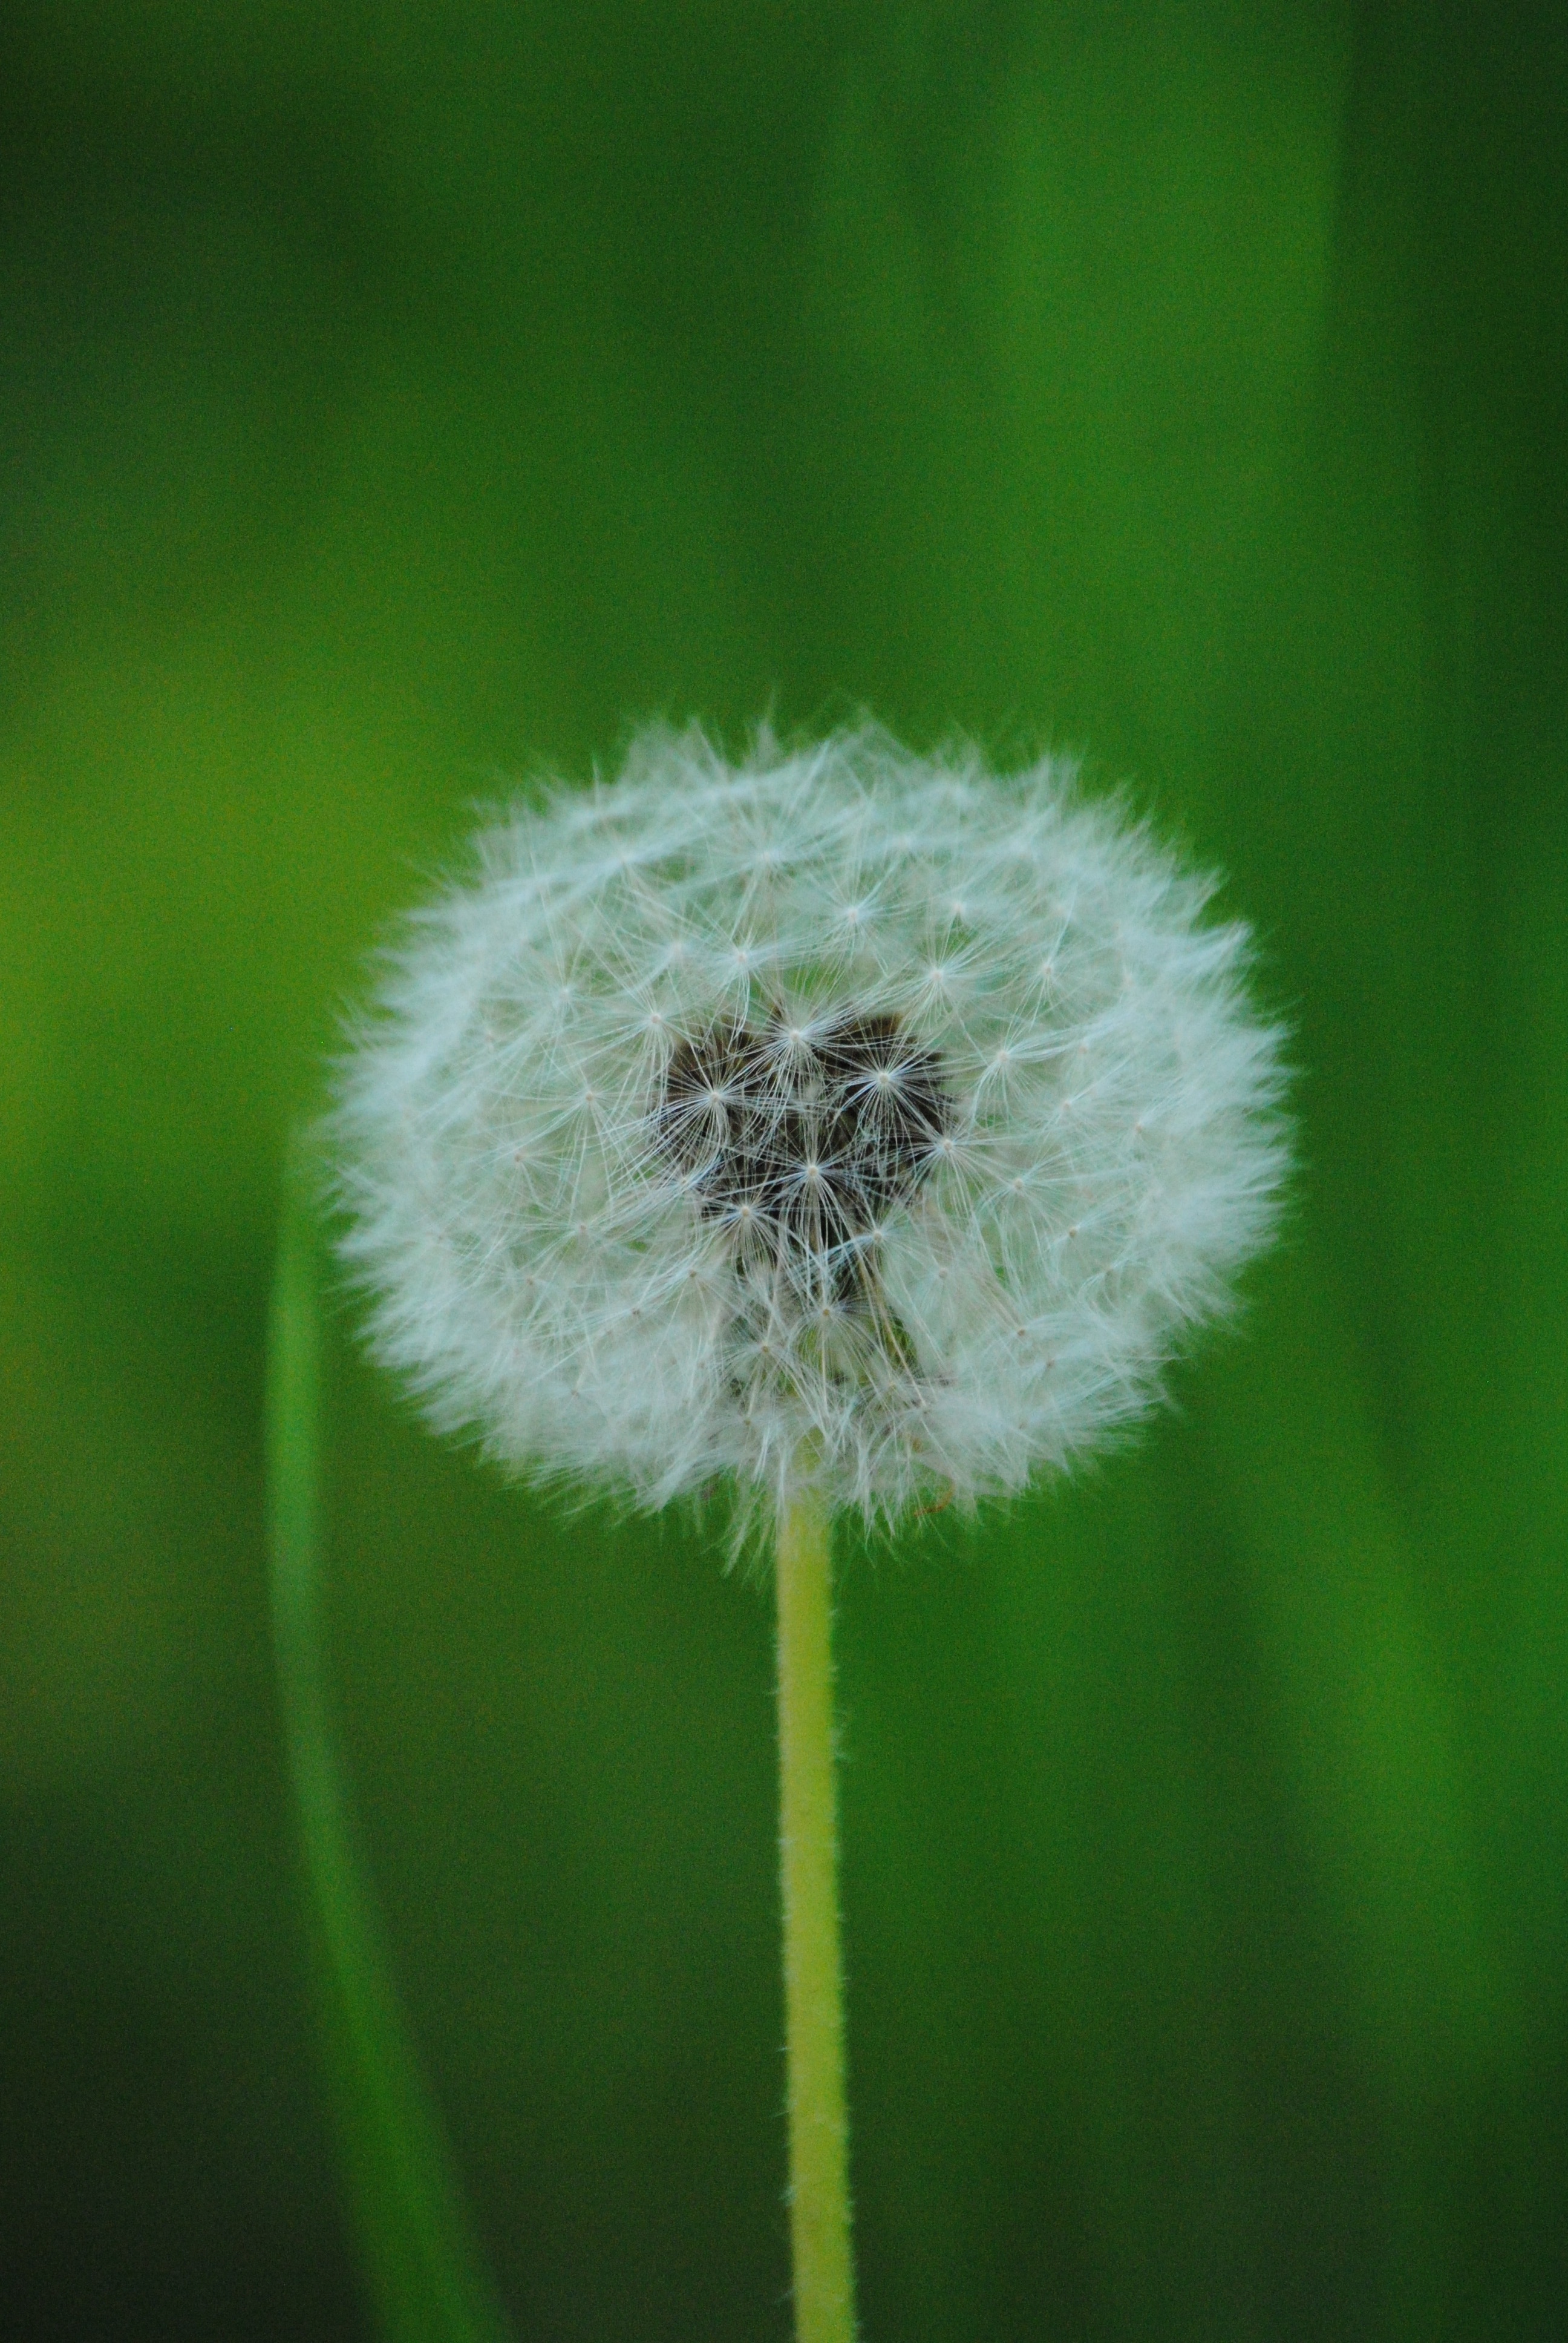
nature, grass, outdoor, plant, field, photography, meadow, dandelion, flower, petal, summer, green, natural, botany, flora, wildflower, close up, macro photography, flowering plant, daisy family, dandelion blowing, grass family, plant stem, land plant